Liinakhamari

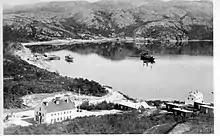
Harbor of Liinahamari in Petsamo, Finland during the 1930s

Liinakhamari is an ice-free harbour and a rural locality in Pechengsky District of Murmansk Oblast, Russia. The harbour belonged to Finland from 1920 until 1944 when it was ceded to the Soviet Union.